Lakeville, Massachusetts

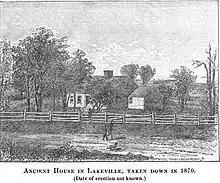
Ancient House in Lakeville

Native Americans inhabited southern Massachusetts for thousands of years prior to European colonization of the Americas, and Lakeville is a site with significant indigenous history.